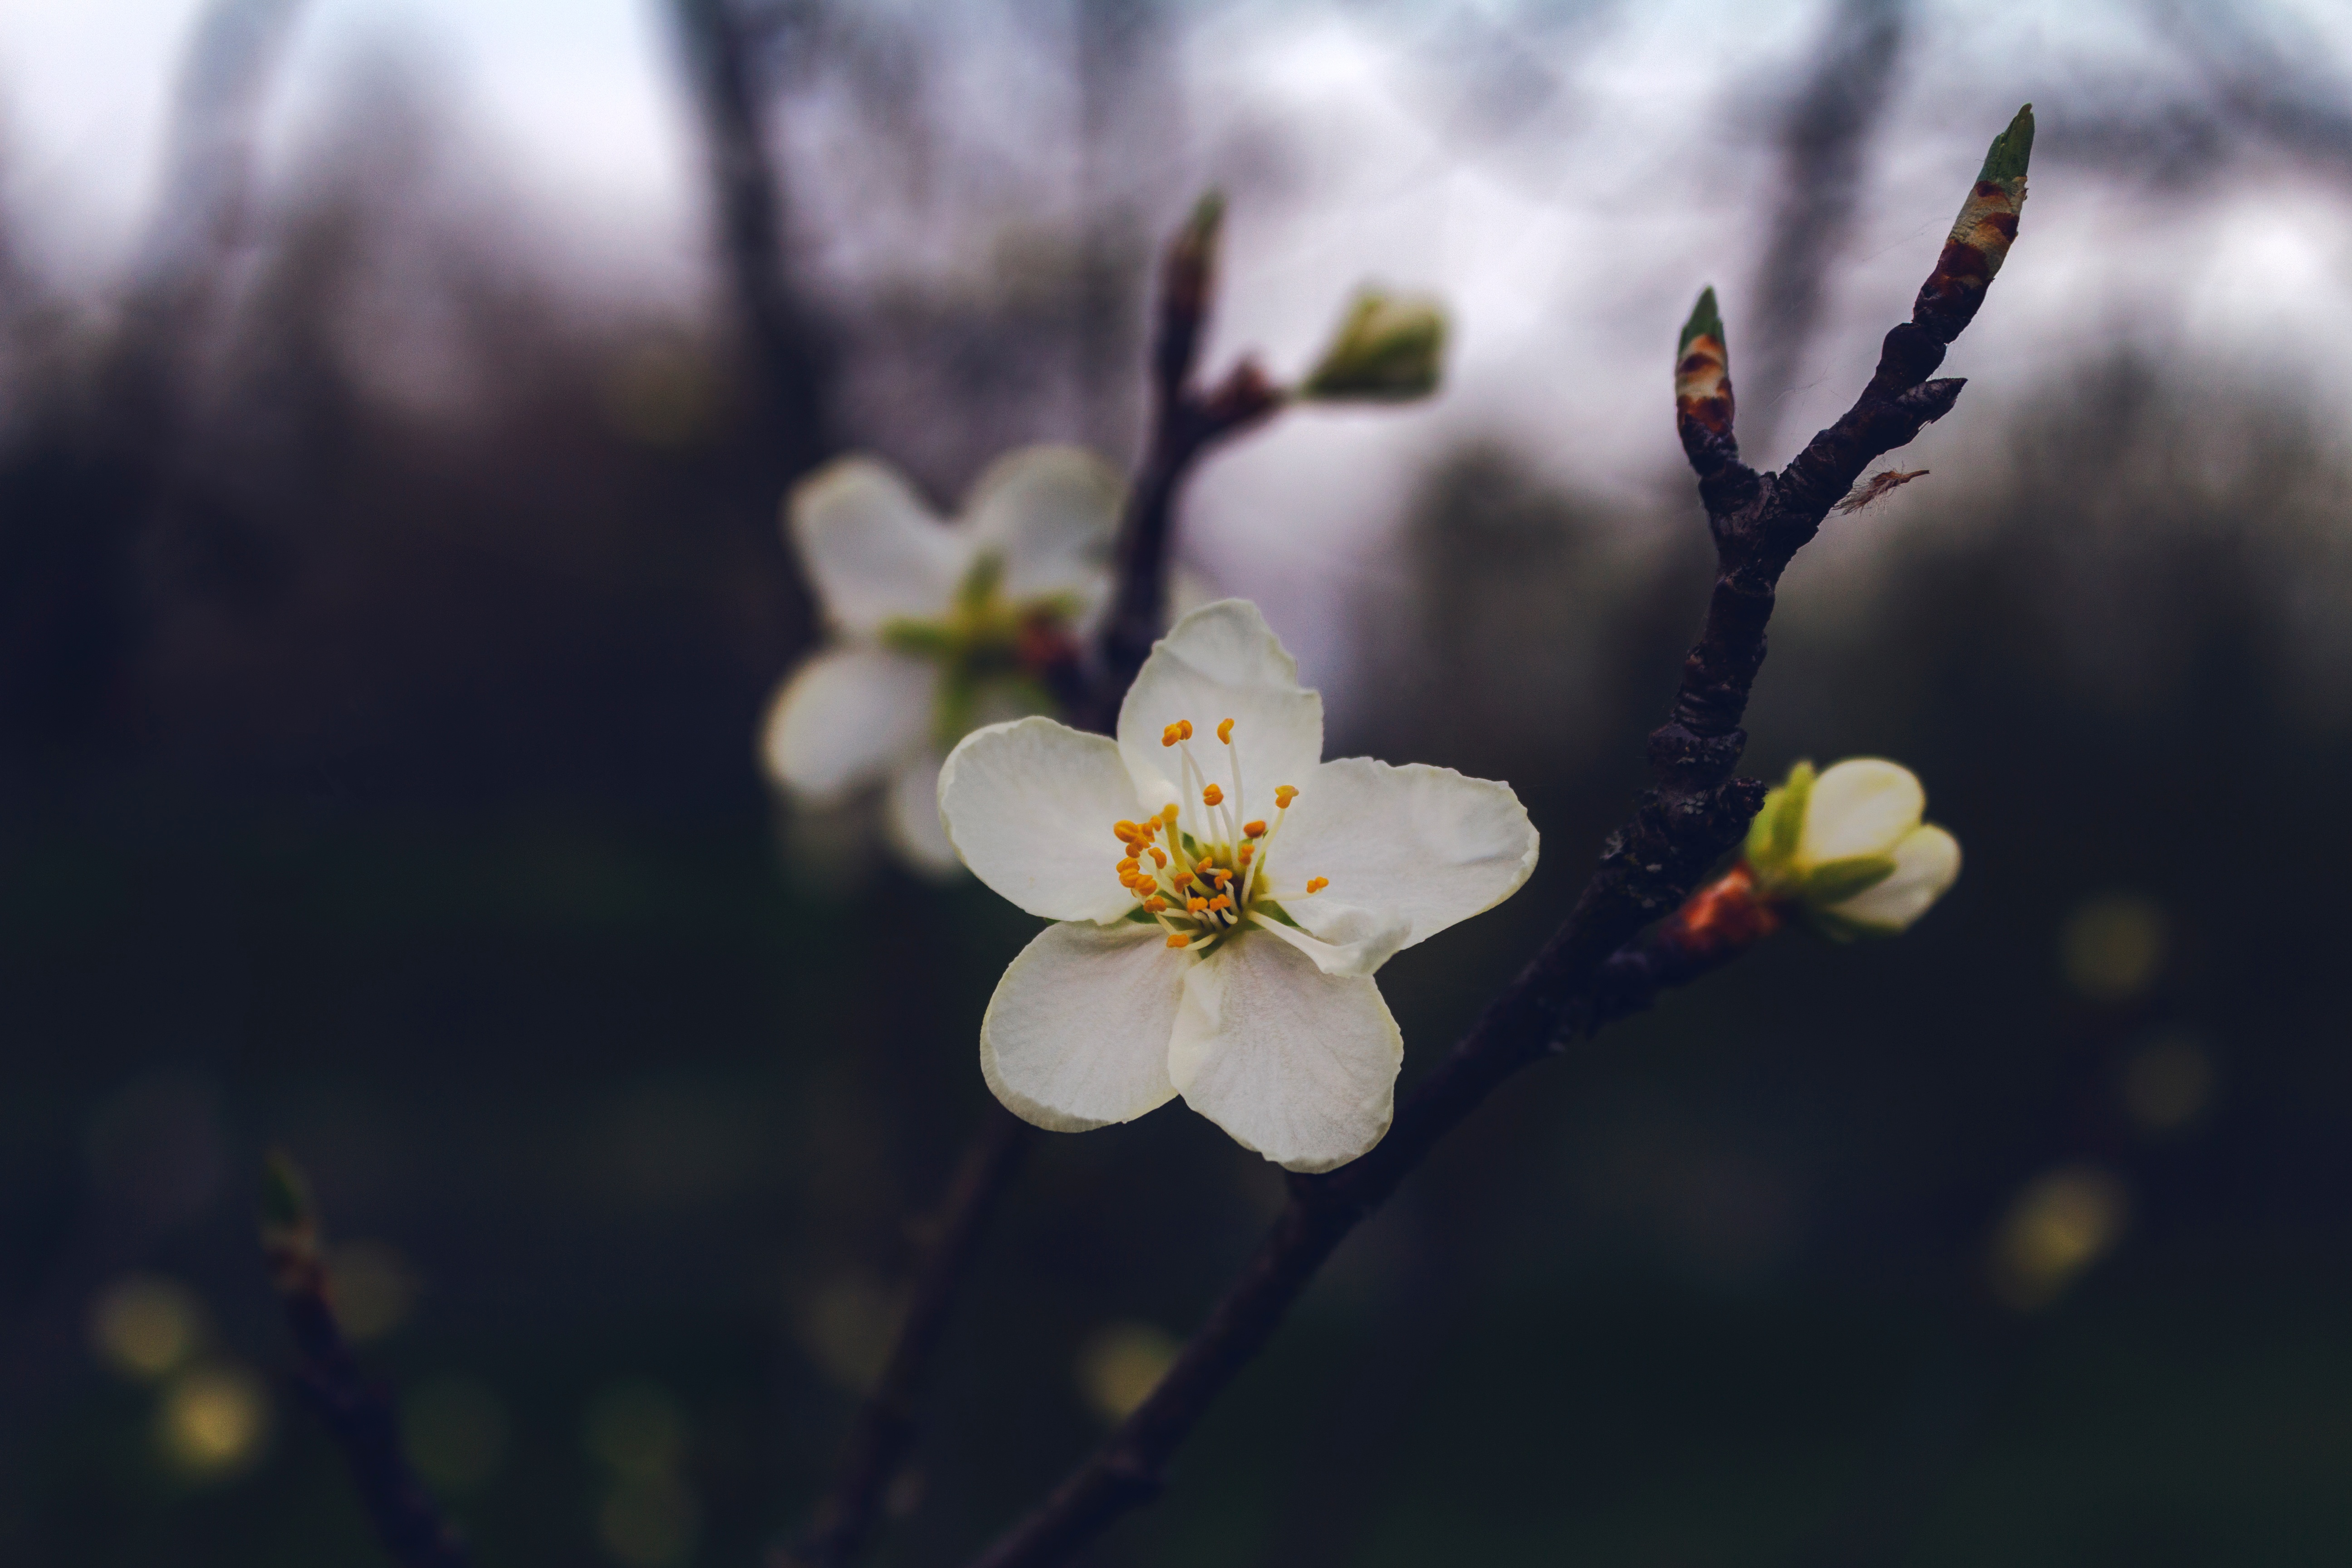
tree, nature, branch, blossom, plant, photography, sunlight, leaf, flower, petal, spring, produce, botany, flora, wildflower, close up, macro photography